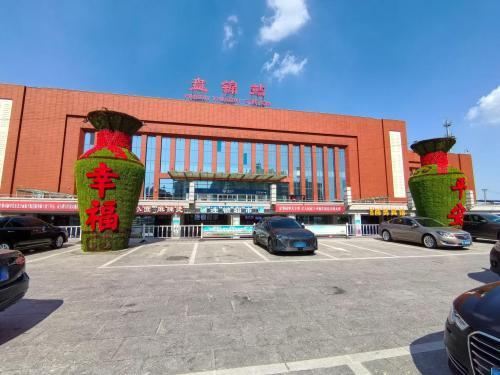
地标名称：盘锦站
所在城市：盘锦市·双台子区